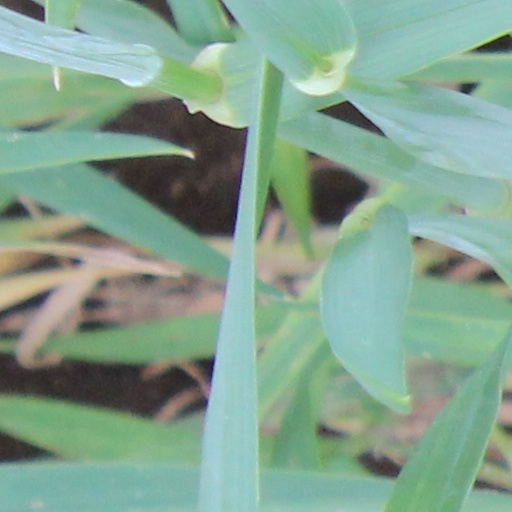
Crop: wheat